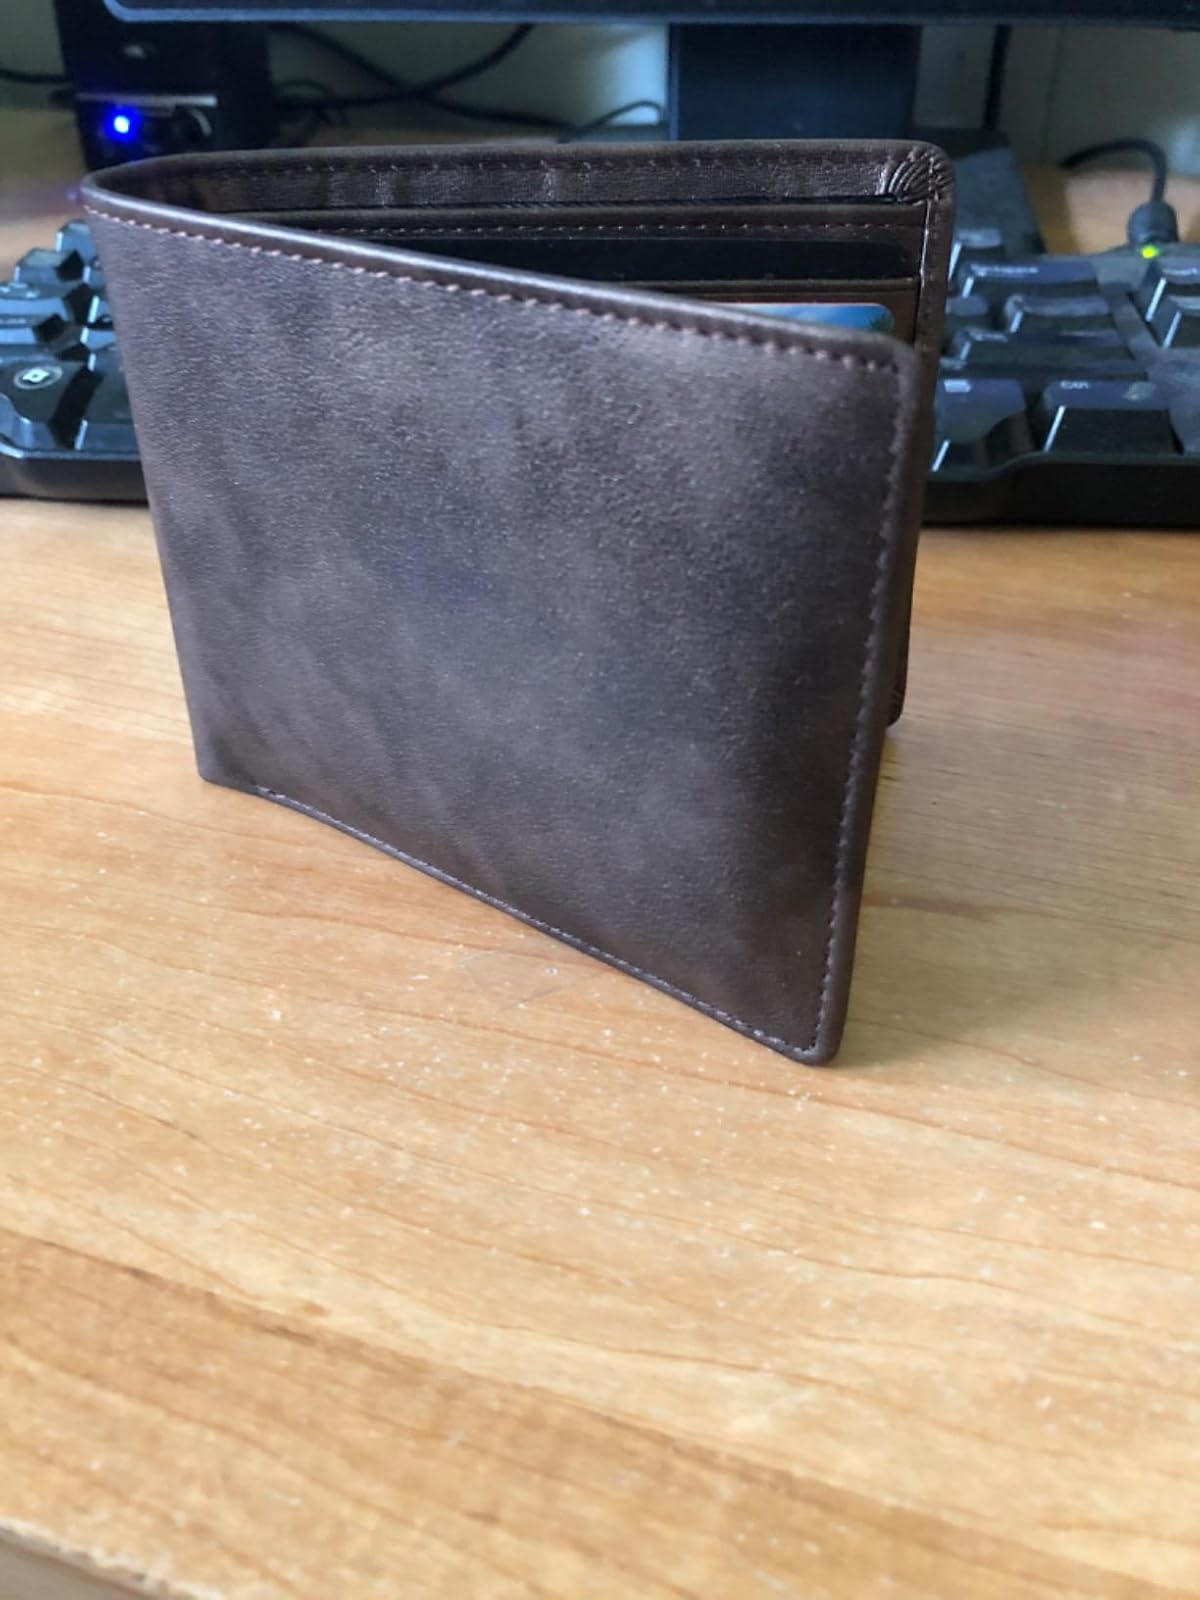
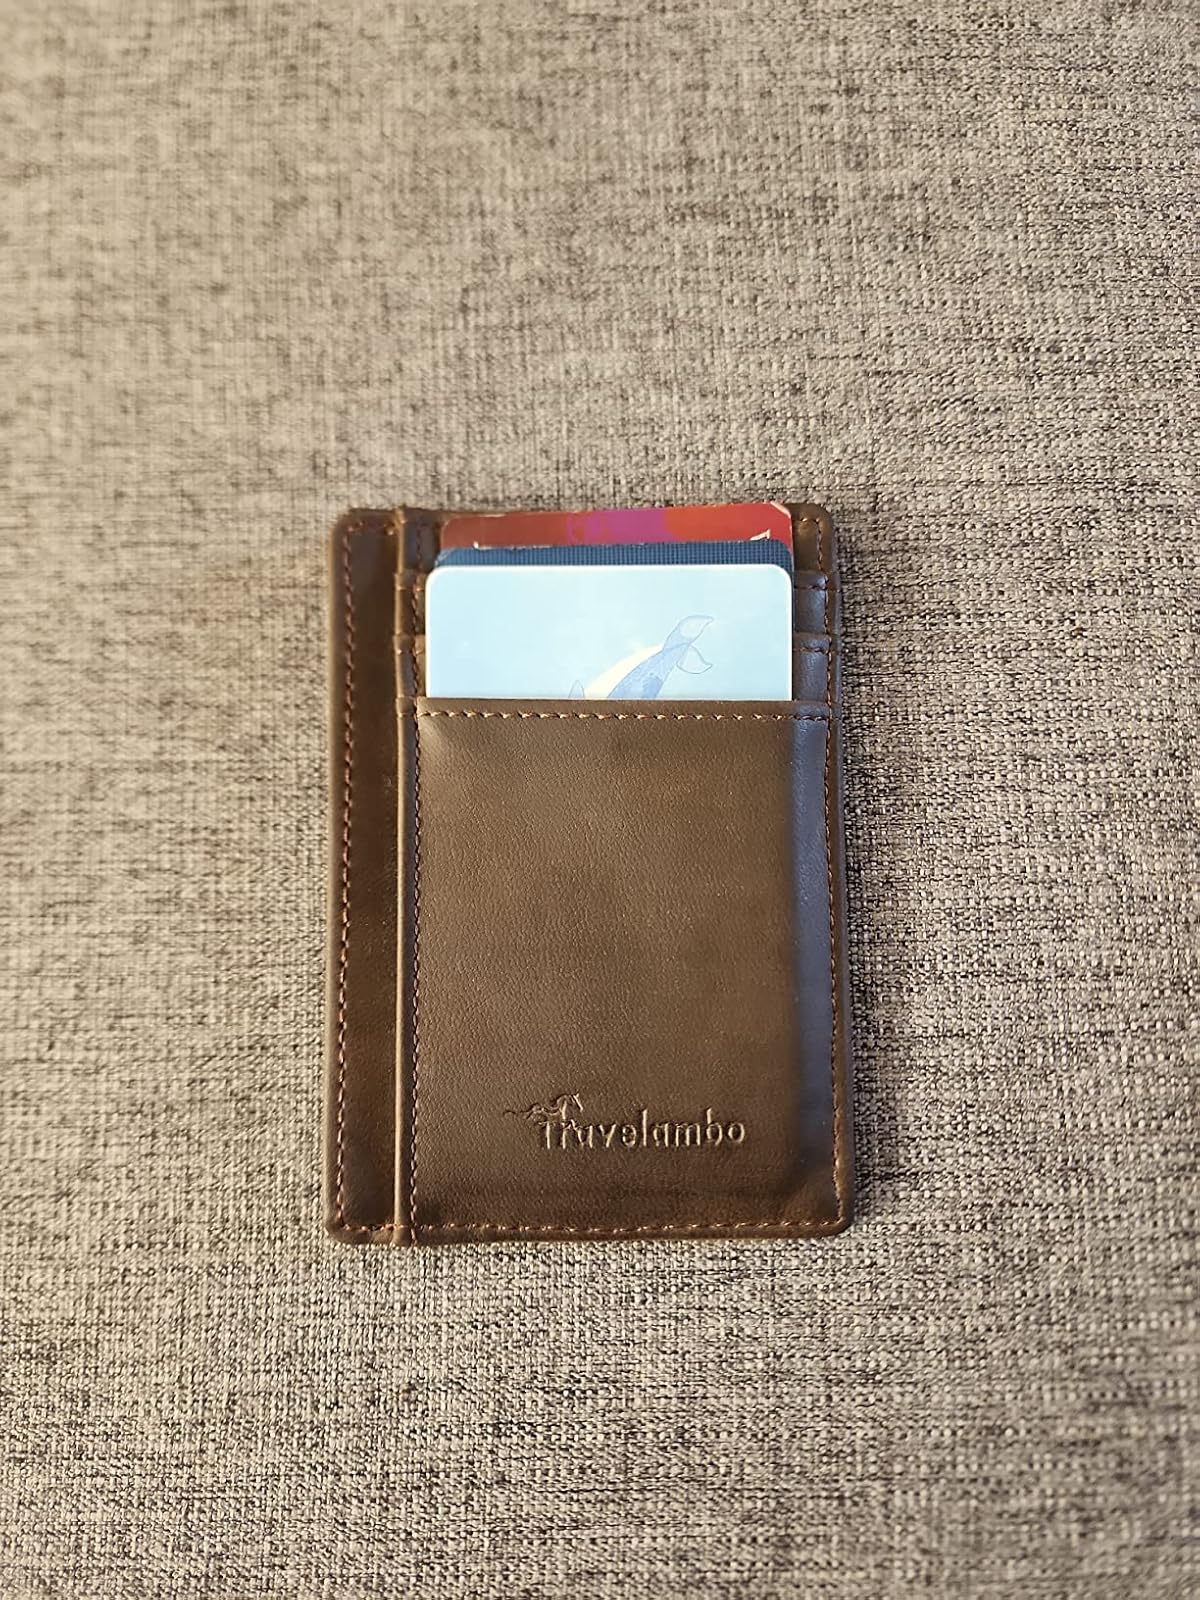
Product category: accessories_wallet
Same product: no